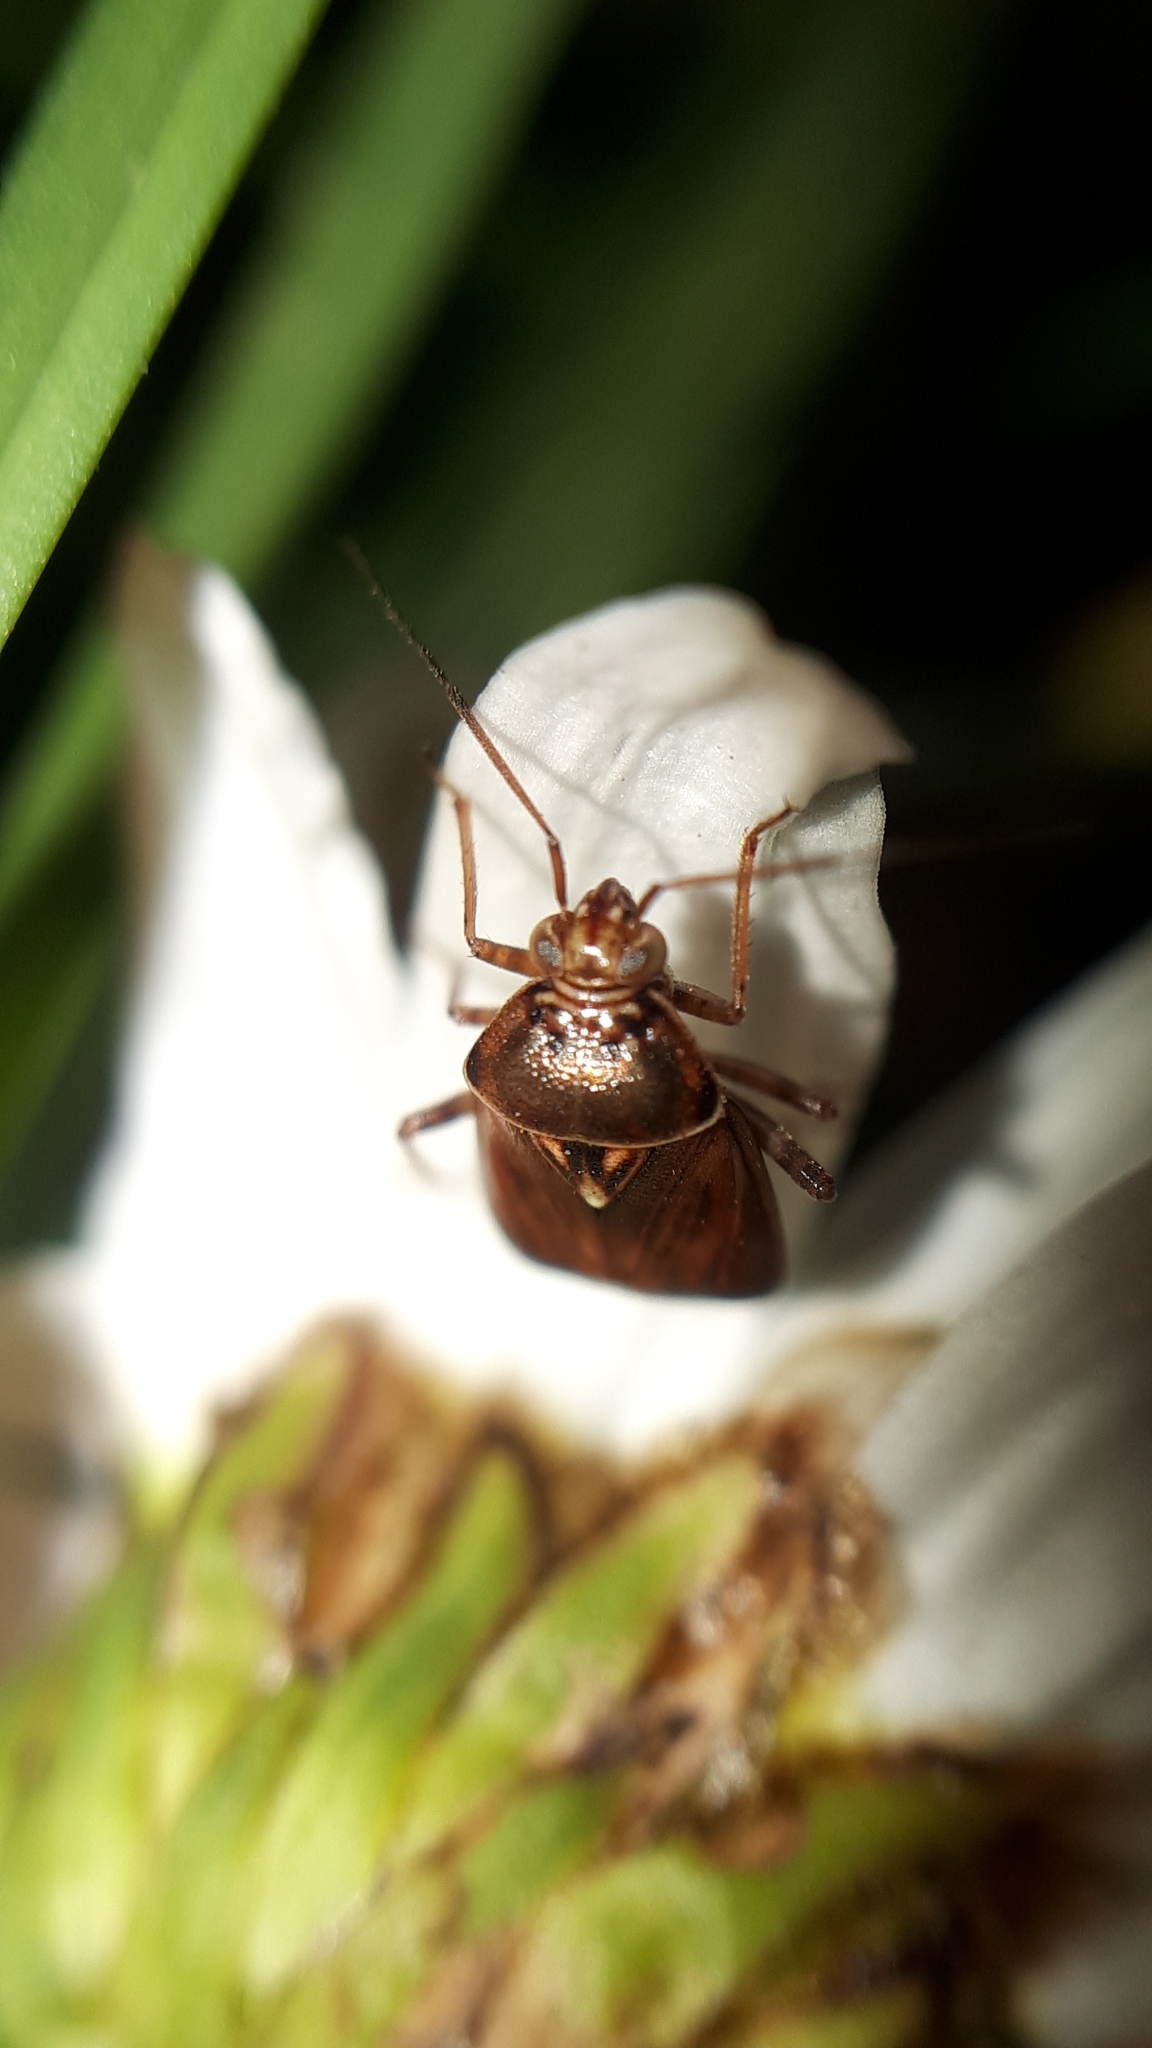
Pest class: lygus_bug